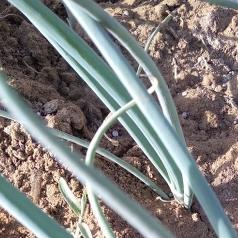
Crop: Onion
Condition: healthy-leaf